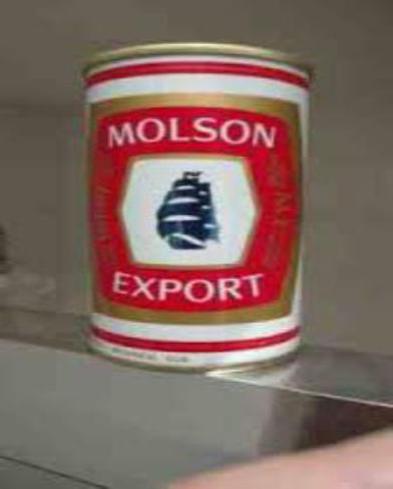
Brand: molson brador
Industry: Food